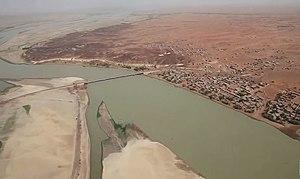
Vue aérienne du pont de Wabaria, près de Gao, au Mali, en août 2014.
La deuxième bataille de Gao se déroule lors de la guerre du Mali. La nuit du 25 au 26 janvier 2013, les forces spéciales françaises s'emparent du pont de Wabaria et prennent sans combat l'aéroport international de Gao Korogoussou. Après plusieurs heures d'escarmouches, les djihadistes abandonnent la ville de Gao la nuit du 26 au 27 janvier. À l'aube, Gao est prise sans résistance par les forces françaises et maliennes.